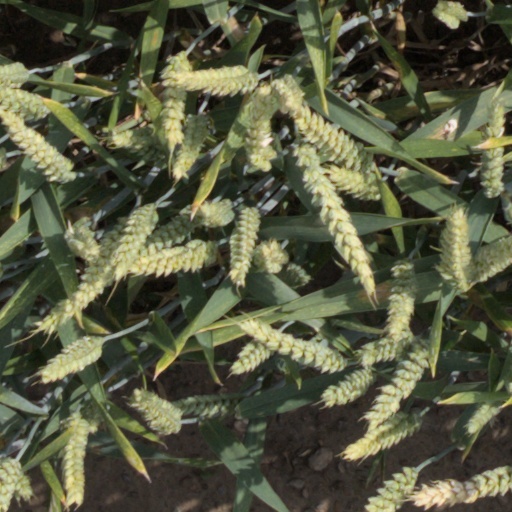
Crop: wheat